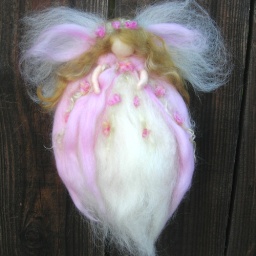
Needle Felted wool blonde ethereal pink flower garden fairy Waldorf inspired by Rebecca VAron Nushkie Design 6